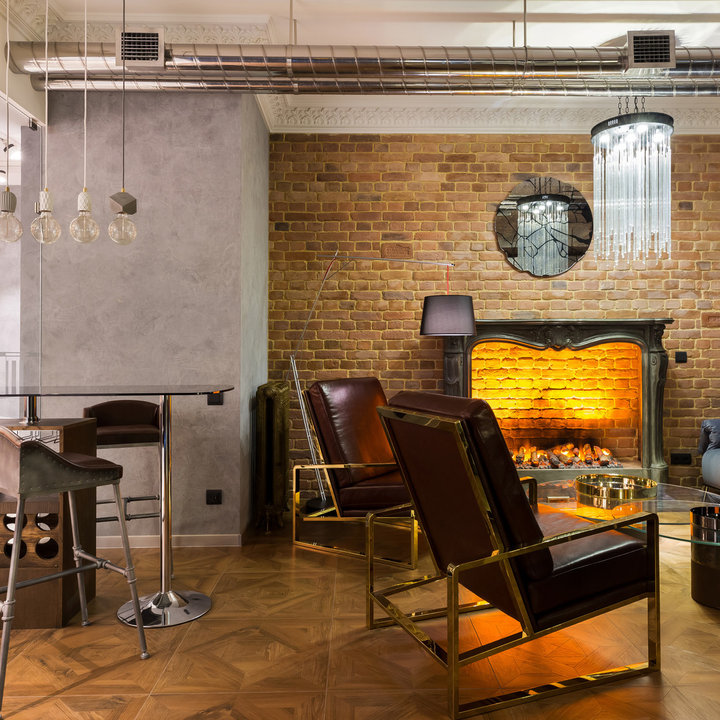
Style: Industrial